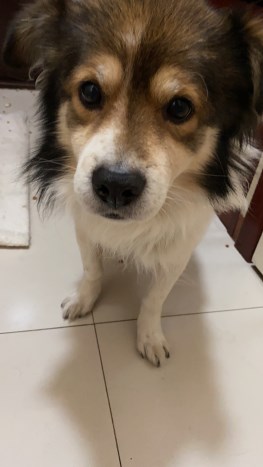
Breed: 3336-n000121-chinese_rural_dog